Public Square Historic District (Sigourney, Iowa)

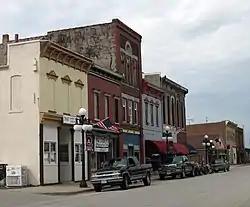

The Public Square Historic District in Sigourney, Iowa, United States is a historic district that was listed on the National Register of Historic Places in 1999. The listing included 41 contributing buildings, a contributing structure, and two contributing objects. The district includes work by architects Wetherell & Gage.